Galați

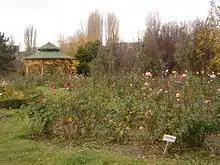
Botanical Garden

This is the oldest building in Galați. It was consecrated as a place of worship in September 1647 during the reign of Vasile Lupu. The church was dedicated to the Vatopedi Monastery on Mount Athos. It was built from local materials including stone, forest wood, brick and lime, sand from the beaches of the Danube and so on. As well as its typical Romanian church architecture, the monastery has some specific elements of interest such as a bell tower with battlements for observation of the Danube valley and for defense. The tower has two levels and a room to hide assets. There are two ramparts and a door to a balcony. The second floor is fitted with windows and battlements. Another of the church's defences is a reinforced bridge consisting of two parts, one above the nave and one above the altar. The bridge has 28 battlements. The church survived the turbulent periods of Galați's history and was rebuilt and restored in 1829 and again in 1859. From 1953 to 1957, the church was used as a museum. It was restored in the period 1991–1994. There may be a tunnel from the church beneath the Danube.